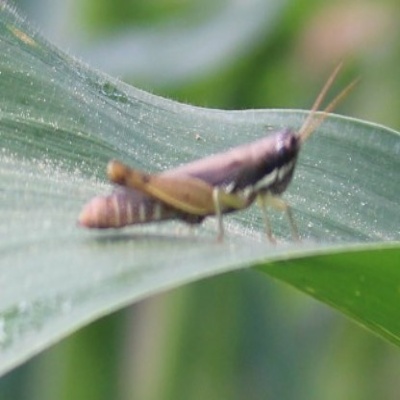
Crop: Maize
Condition: grasshoper